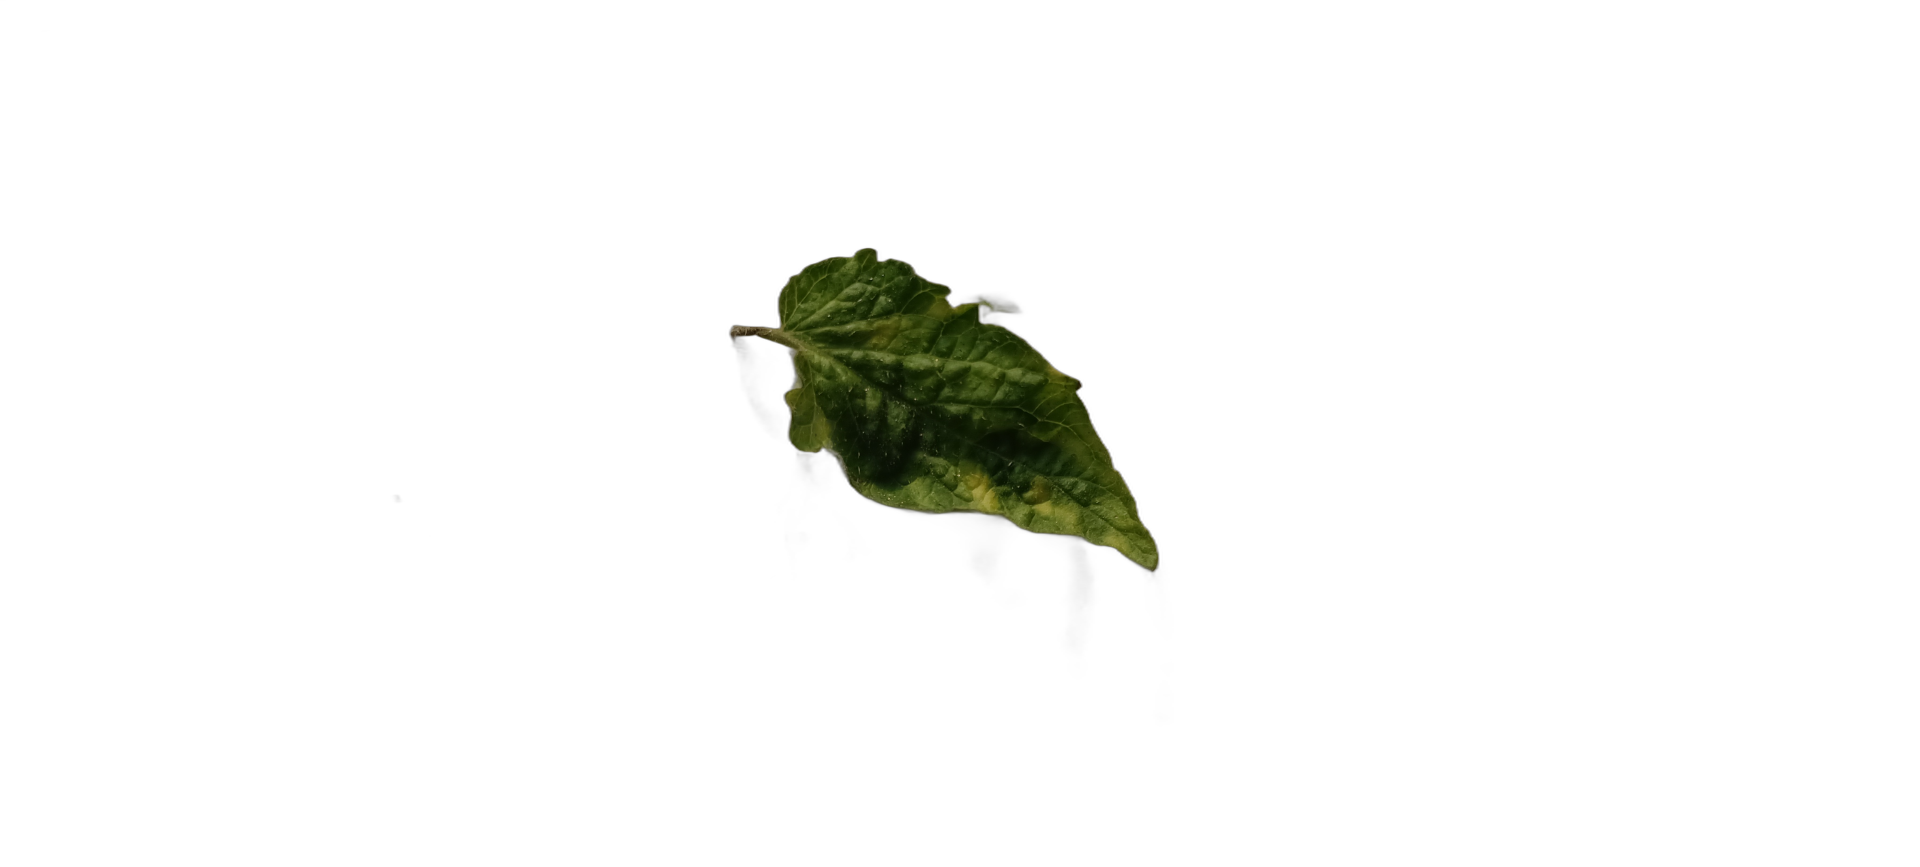
Crop: Tomato
Label: Spot